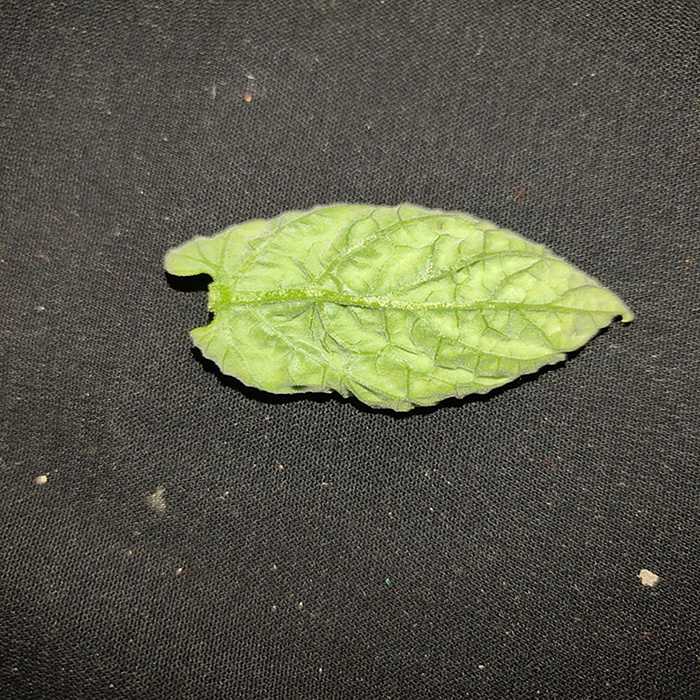
Plant: Tomato
Label: Tomato leaf curl virus